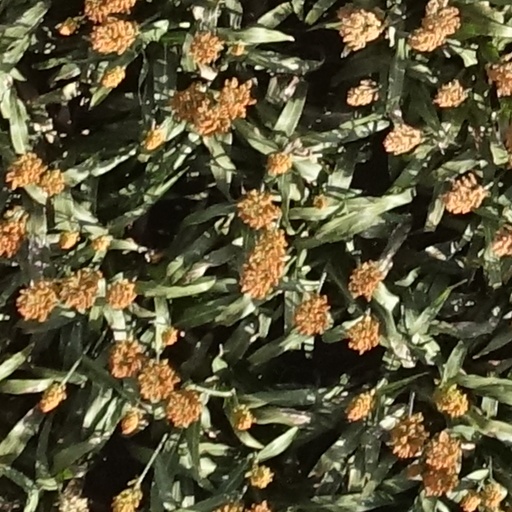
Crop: sorghum